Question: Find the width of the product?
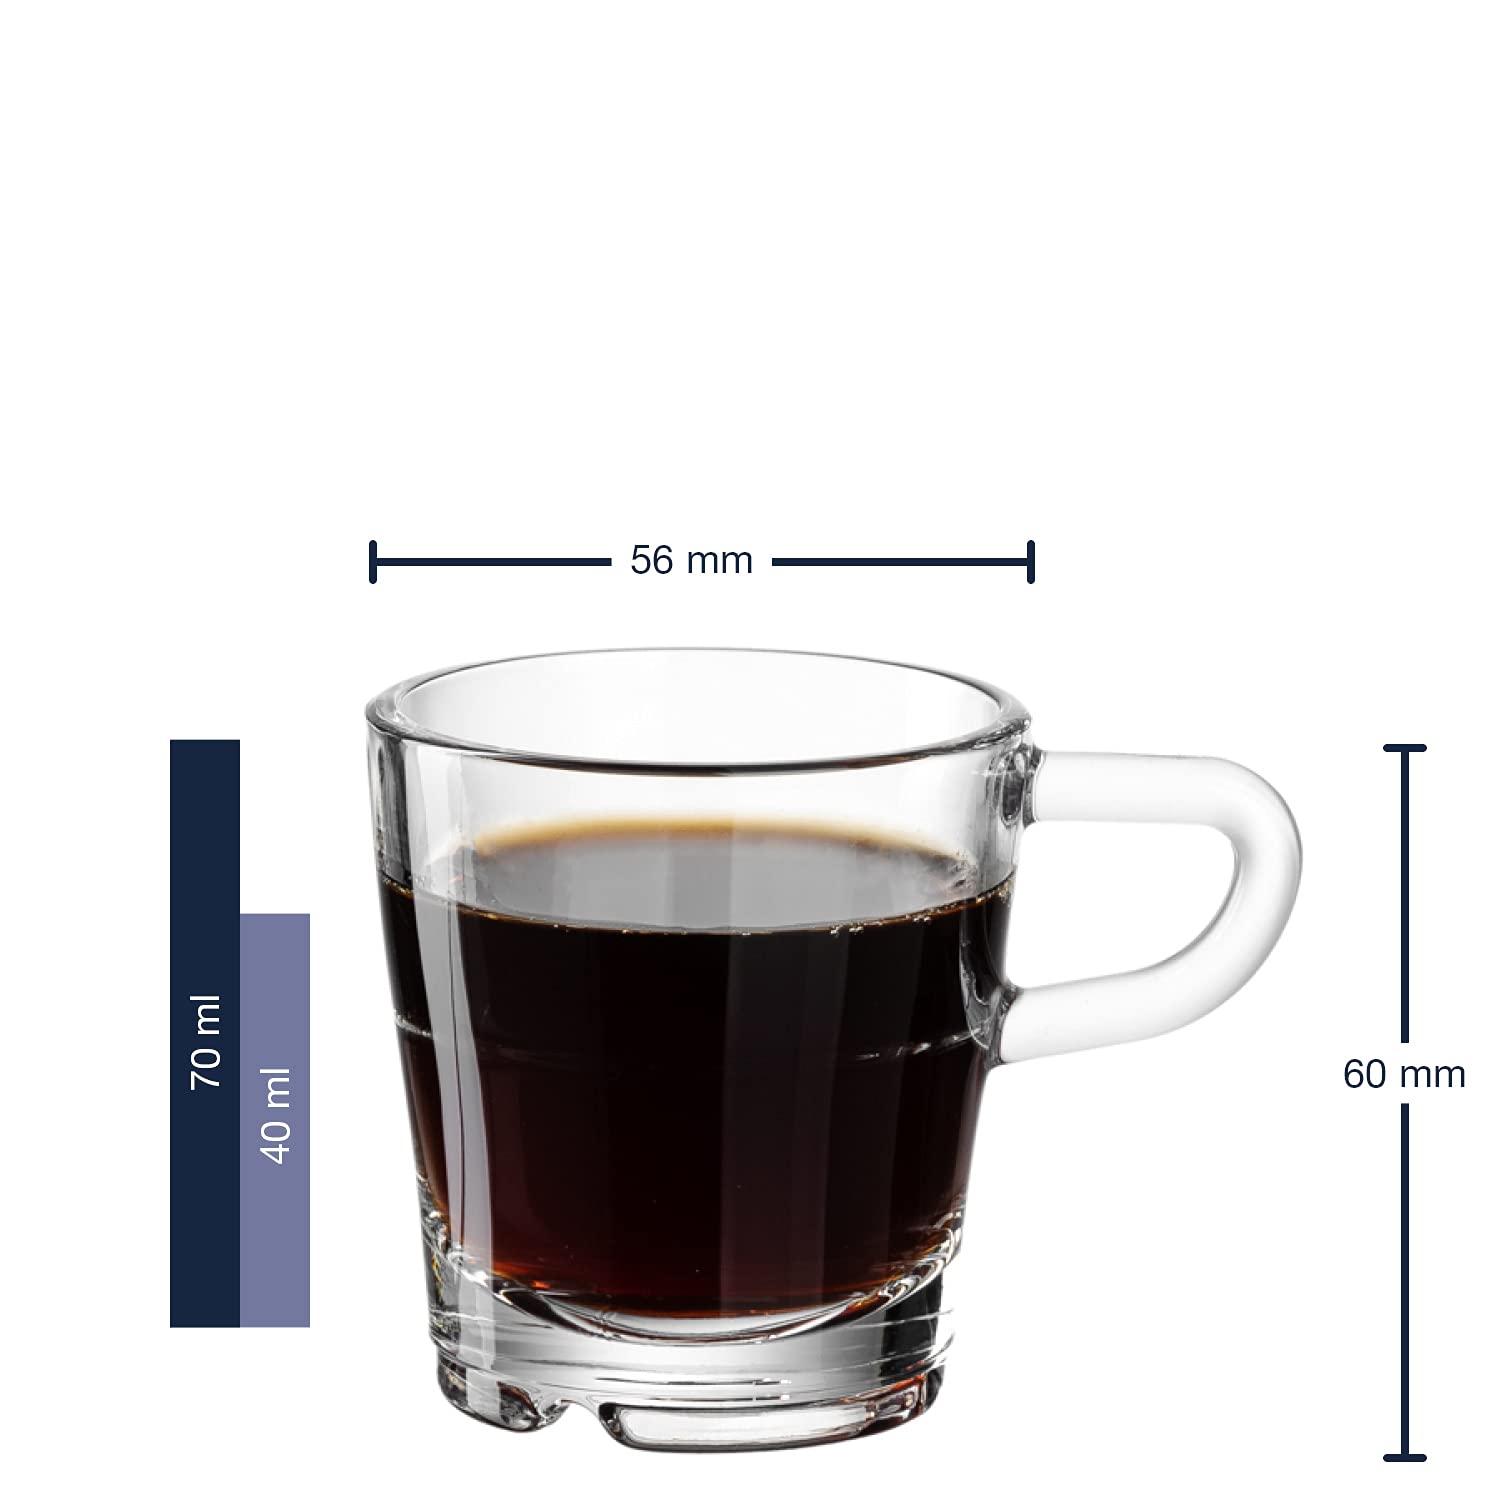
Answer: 56.0 millimetre